Secret Bond

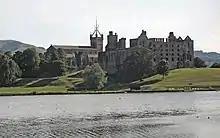
An army gathered around Linlithgow Palace in July 1543

The Secret Bond (also known as the Secret Band) was a document drawn up by Cardinal Beaton and signed at Linlithgow by a number of Scottish peers and lairds on 24 July 1543. They agreed to prevent the marriage of Mary, Queen of Scots, to Prince Edward of England. The document is sometimes called the "Linlithgow Bond". After an agreement was reached with the Governor of Scotland, Regent Arran, Mary moved from Linlithgow Palace to Stirling Castle.